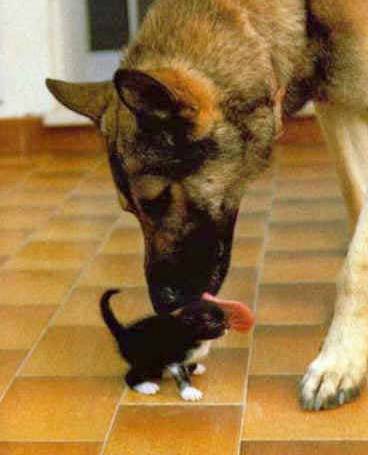
Label: cat